St Brides Major (community)

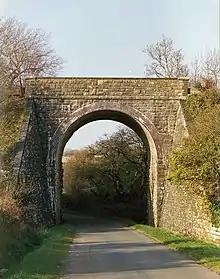
Railway Bridge at Croes-Cwtta, east of Castle-upon-Alun

Tourism is the other substantial employment in the community. Ogmore-by-Sea and Southerndown have had hotels, inns and restaurants since the mid-19th century, due to the popularity of the rugged coastline, and continue to provide guest houses, holiday cottages, and even tipi accommodation within the community. The presence of the prestigious Southerndown Golf Club has provided an added attraction since 1905.